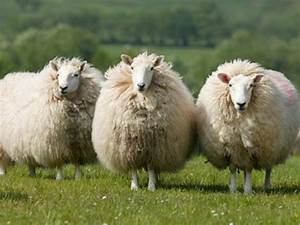
Label: pecora